NBA 09: The Inside

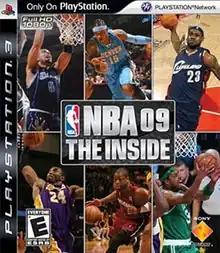
PlayStation 3 version's cover art

NBA 09: The Inside is a basketball simulation game developed by San Diego Studio and published by Sony Computer Entertainment. The game was released on October 7, 2008, for the PlayStation 3, PlayStation 2 and PlayStation Portable. The PlayStation 3 and PlayStation Portable versions of the game were developed by San Diego Studio, and the PlayStation 2 version of the game was developed by A.C.R.O.N.Y.M. Games. The game includes all 30 NBA teams along with 14 of the 16 NBDL teams.